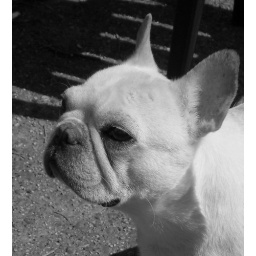
Mimi in black & white